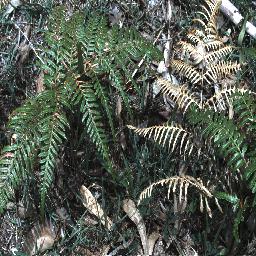
Label: negative